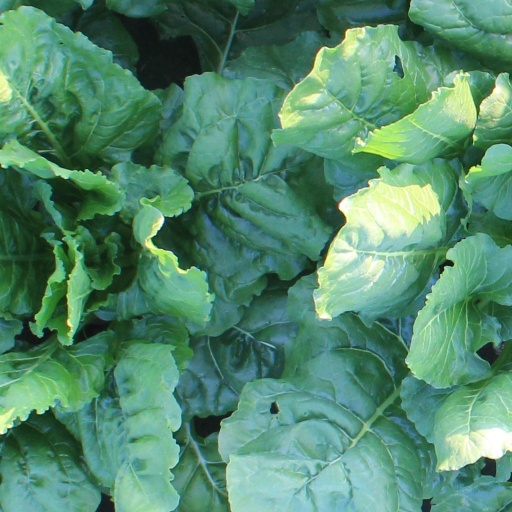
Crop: sugar beet